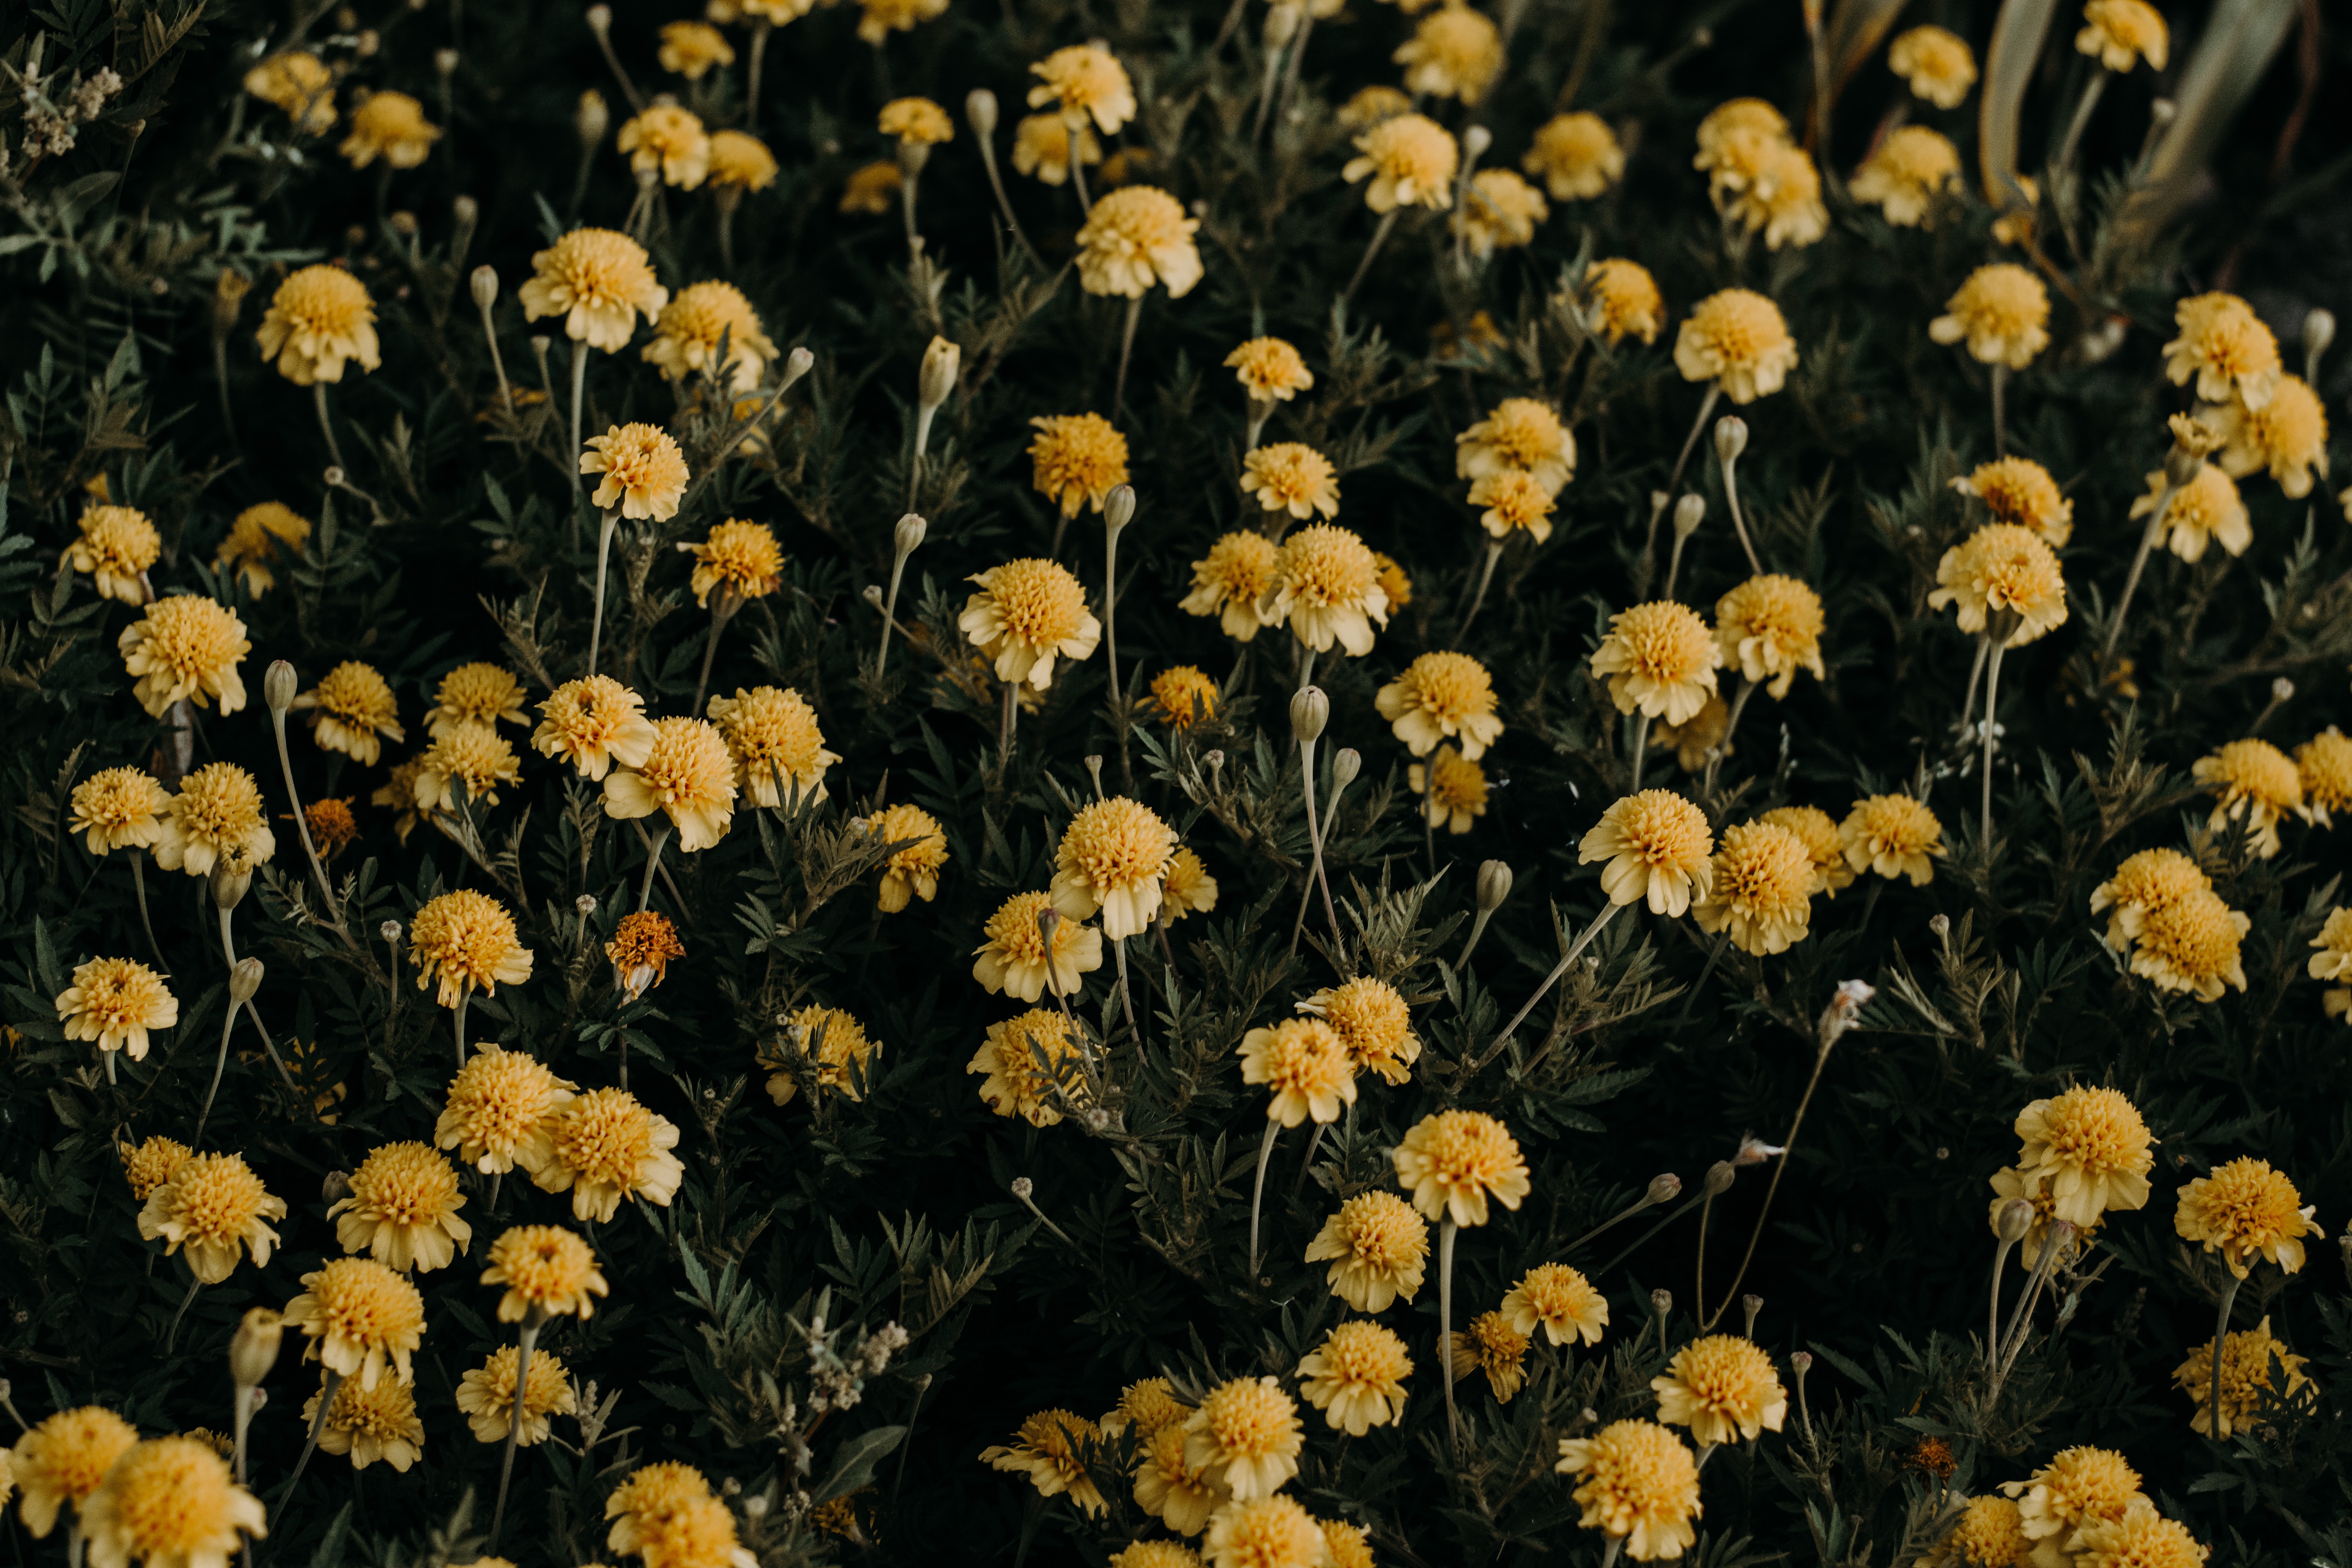
flower, plant, yellow, flowering plant, wildflower, petal, daisy family, tanacetum balsamita, chrysanths, annual plant, shrub, cinquefoil, rock rose